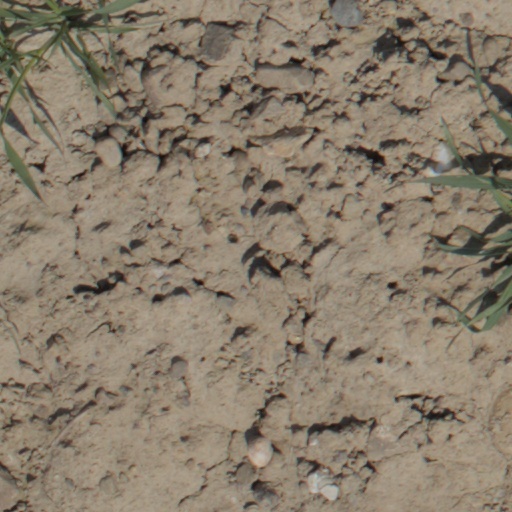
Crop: wheat